Frank Luck

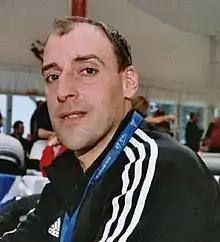
Luck in 2005

Frank Luck (born 5 December 1967) is a German and, before 1990, East German former biathlete.